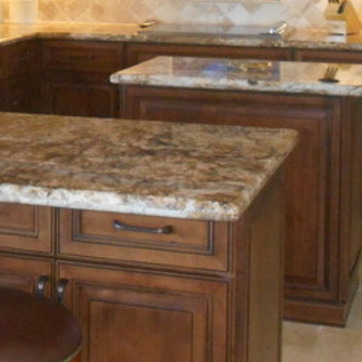
Material: polishedstone